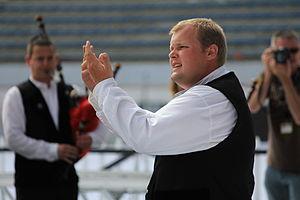
La Kevrenn Alre d'Auray lors de l'épreuve d'été du championnat national de bagadoù de 1ère division, organisé dans le cadre du Festival interceltique de Lorient, France. Sur la photo, son penn soner Julien Le Blé.
La Kevrenn Alré est un groupe de musique et de danse d'inspiration traditionnelle bretonne, créé en 1951, par des cheminots de la gare de triage d'Auray. Il est huit fois champion national des bagadoù et onze fois champion national de danse bretonne.